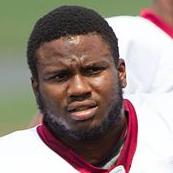
Age: 25